Bahía Lomas

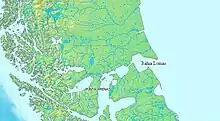

Bahia Lomas (or Lomas Bay) is a bay in the eastern mouth of the Strait of Magellan in Southern Chile, on the north coast of the Isla Grande de Tierra del Fuego. The area is a large tidal plain, with a tidal variation up to 7 km. The wetlands of the bay are important sites for the red knot, the Hudsonian godwit and other shorebirds.